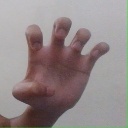
अक्षर: झ